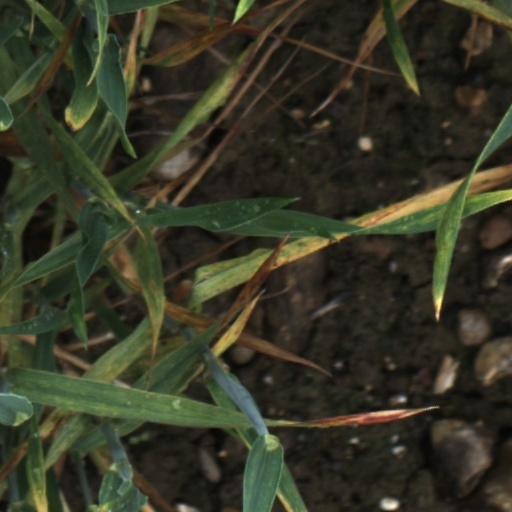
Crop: wheat